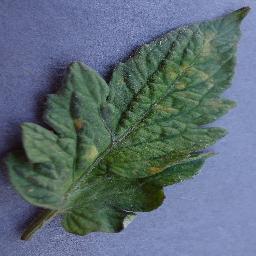
Label: Tomato___Leaf_Mold